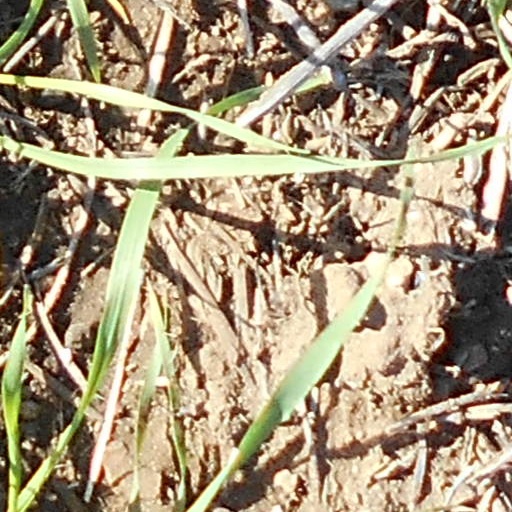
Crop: wheat